Keely Hodgkinson

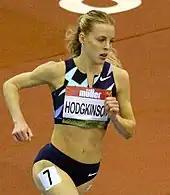
In February 2022, Keely Hodgkinson recorded the fastest indoor 800 m time by a woman in 20 years.

That year was very packed and demanding for the still very young athlete, including World Indoor Championships in March and three major outdoor championships in just a one-month span in the summer.